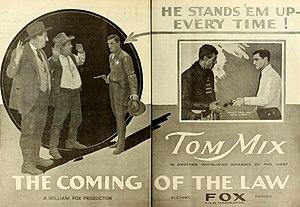
Tom Mix est un acteur, réalisateur, scénariste et producteur américain né le 6 janvier 1880 à Mix Run en Pennsylvanie et mort le 12 octobre 1940 à Florence en Arizona. Il est apparu dans plus de 300 films, principalement des westerns.